Boris Legran

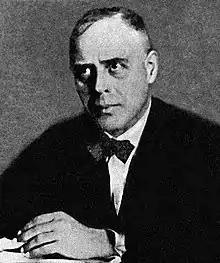
Boris Legran

Boris Vasilyevich Legran or Legrand (18841936) was a Russian revolutionary and Soviet official who represented the interests of the Russian SFSR in Armenia and Transcaucasia, during the 1920s and worked as a consular official in China during the 1920s.